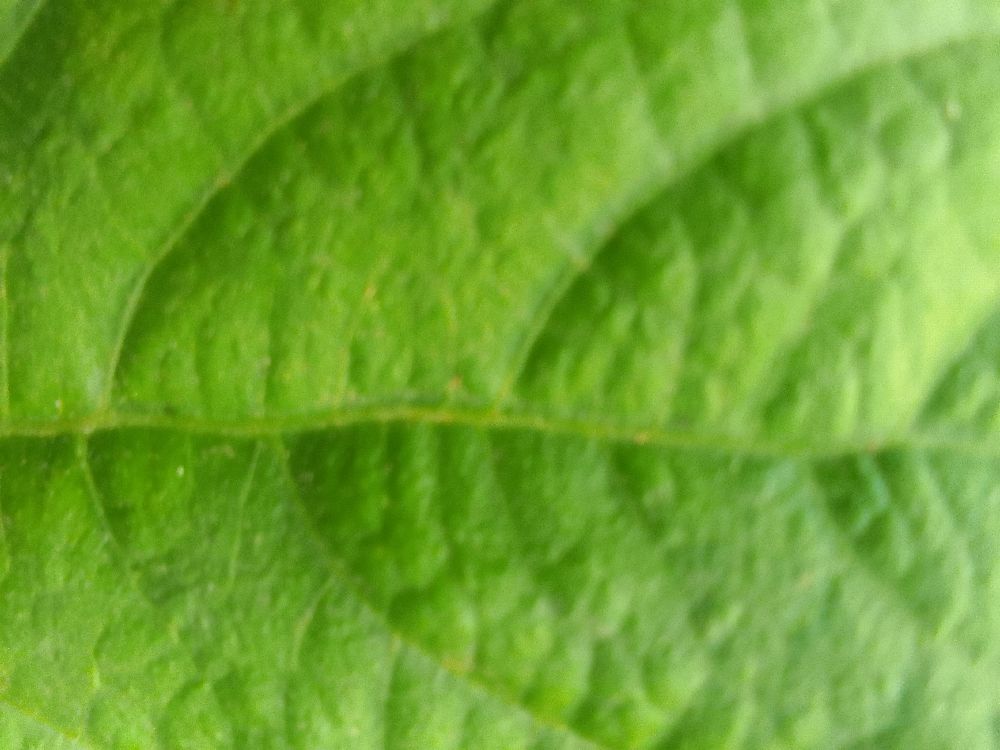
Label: healthy